John Rokisky

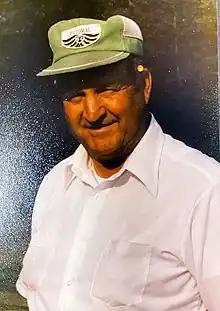
John Rokisky in his later years as a hotel/golf course owner

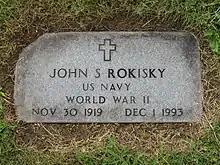
Grave of John Rokisky at Holy Cross Cemetery, Clarksburg, WV.

In his later years, Rokisky returned to West Virginia and was the owner of the Potomac Motel & Dining Room and Polish Pines Golf Course in Keyser, West Virginia. He died in Keyser, West Virginia in 1993 and is buried in Clarksburg, WV near his parents.